Shoana Church

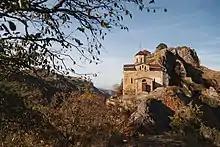
View from the west

The slope, on which the church is located, was previously densely populated, as evidenced by the remains of numerous ancient buildings. Although the original function of the church remains unknown, a large number of burials were found in the settlement, as well as inside the church itself. The Shoana church is essentially a smaller copy of North Zelenchuksky Church (besides Shoana having no narthex and western porch). Indisputable proof of copying is a characteristic combination of the eastern corner cells and the side bema into a single compartiment with one blind arch on the side wall. Russian historians A.Vinogradov and D. Beletsky believe that the church was built by a local builders, who repeated a known pattern, but they were technically better trained than previous builders and could freely interpret the chosen form. It is very difficult to associate the builders with a particular architectural school. There is no written evidence to accurately date the church. Only the picturesque scenery of the church sheds some light on its dating. The remains of the frescoes can be associated with the second layer of the painting in the Senty Church. Therefore, presumably the Shoana church was built in the late 10th – early 11th centuries. Thus, the Shoana church was built after the Central Zelenchuksky Church (950-960s), Senty (965) and North Zelenchuksky (late 960s - 970s) churches; it belongs to the third stage of the temple construction in Alania after returning to Christianity around 950.